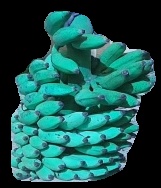
Variety: elakki-bale
Grade: grade3